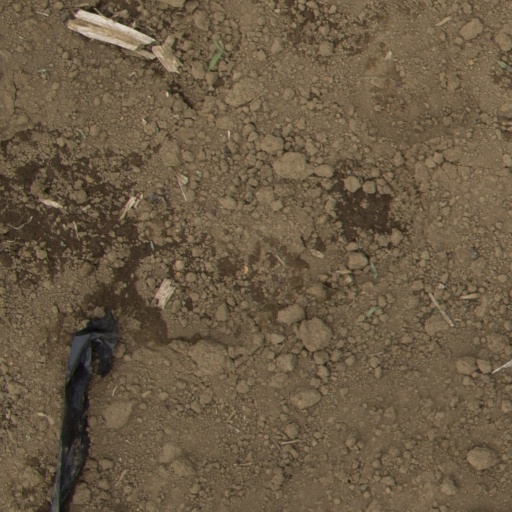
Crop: Jerusalem artichoke